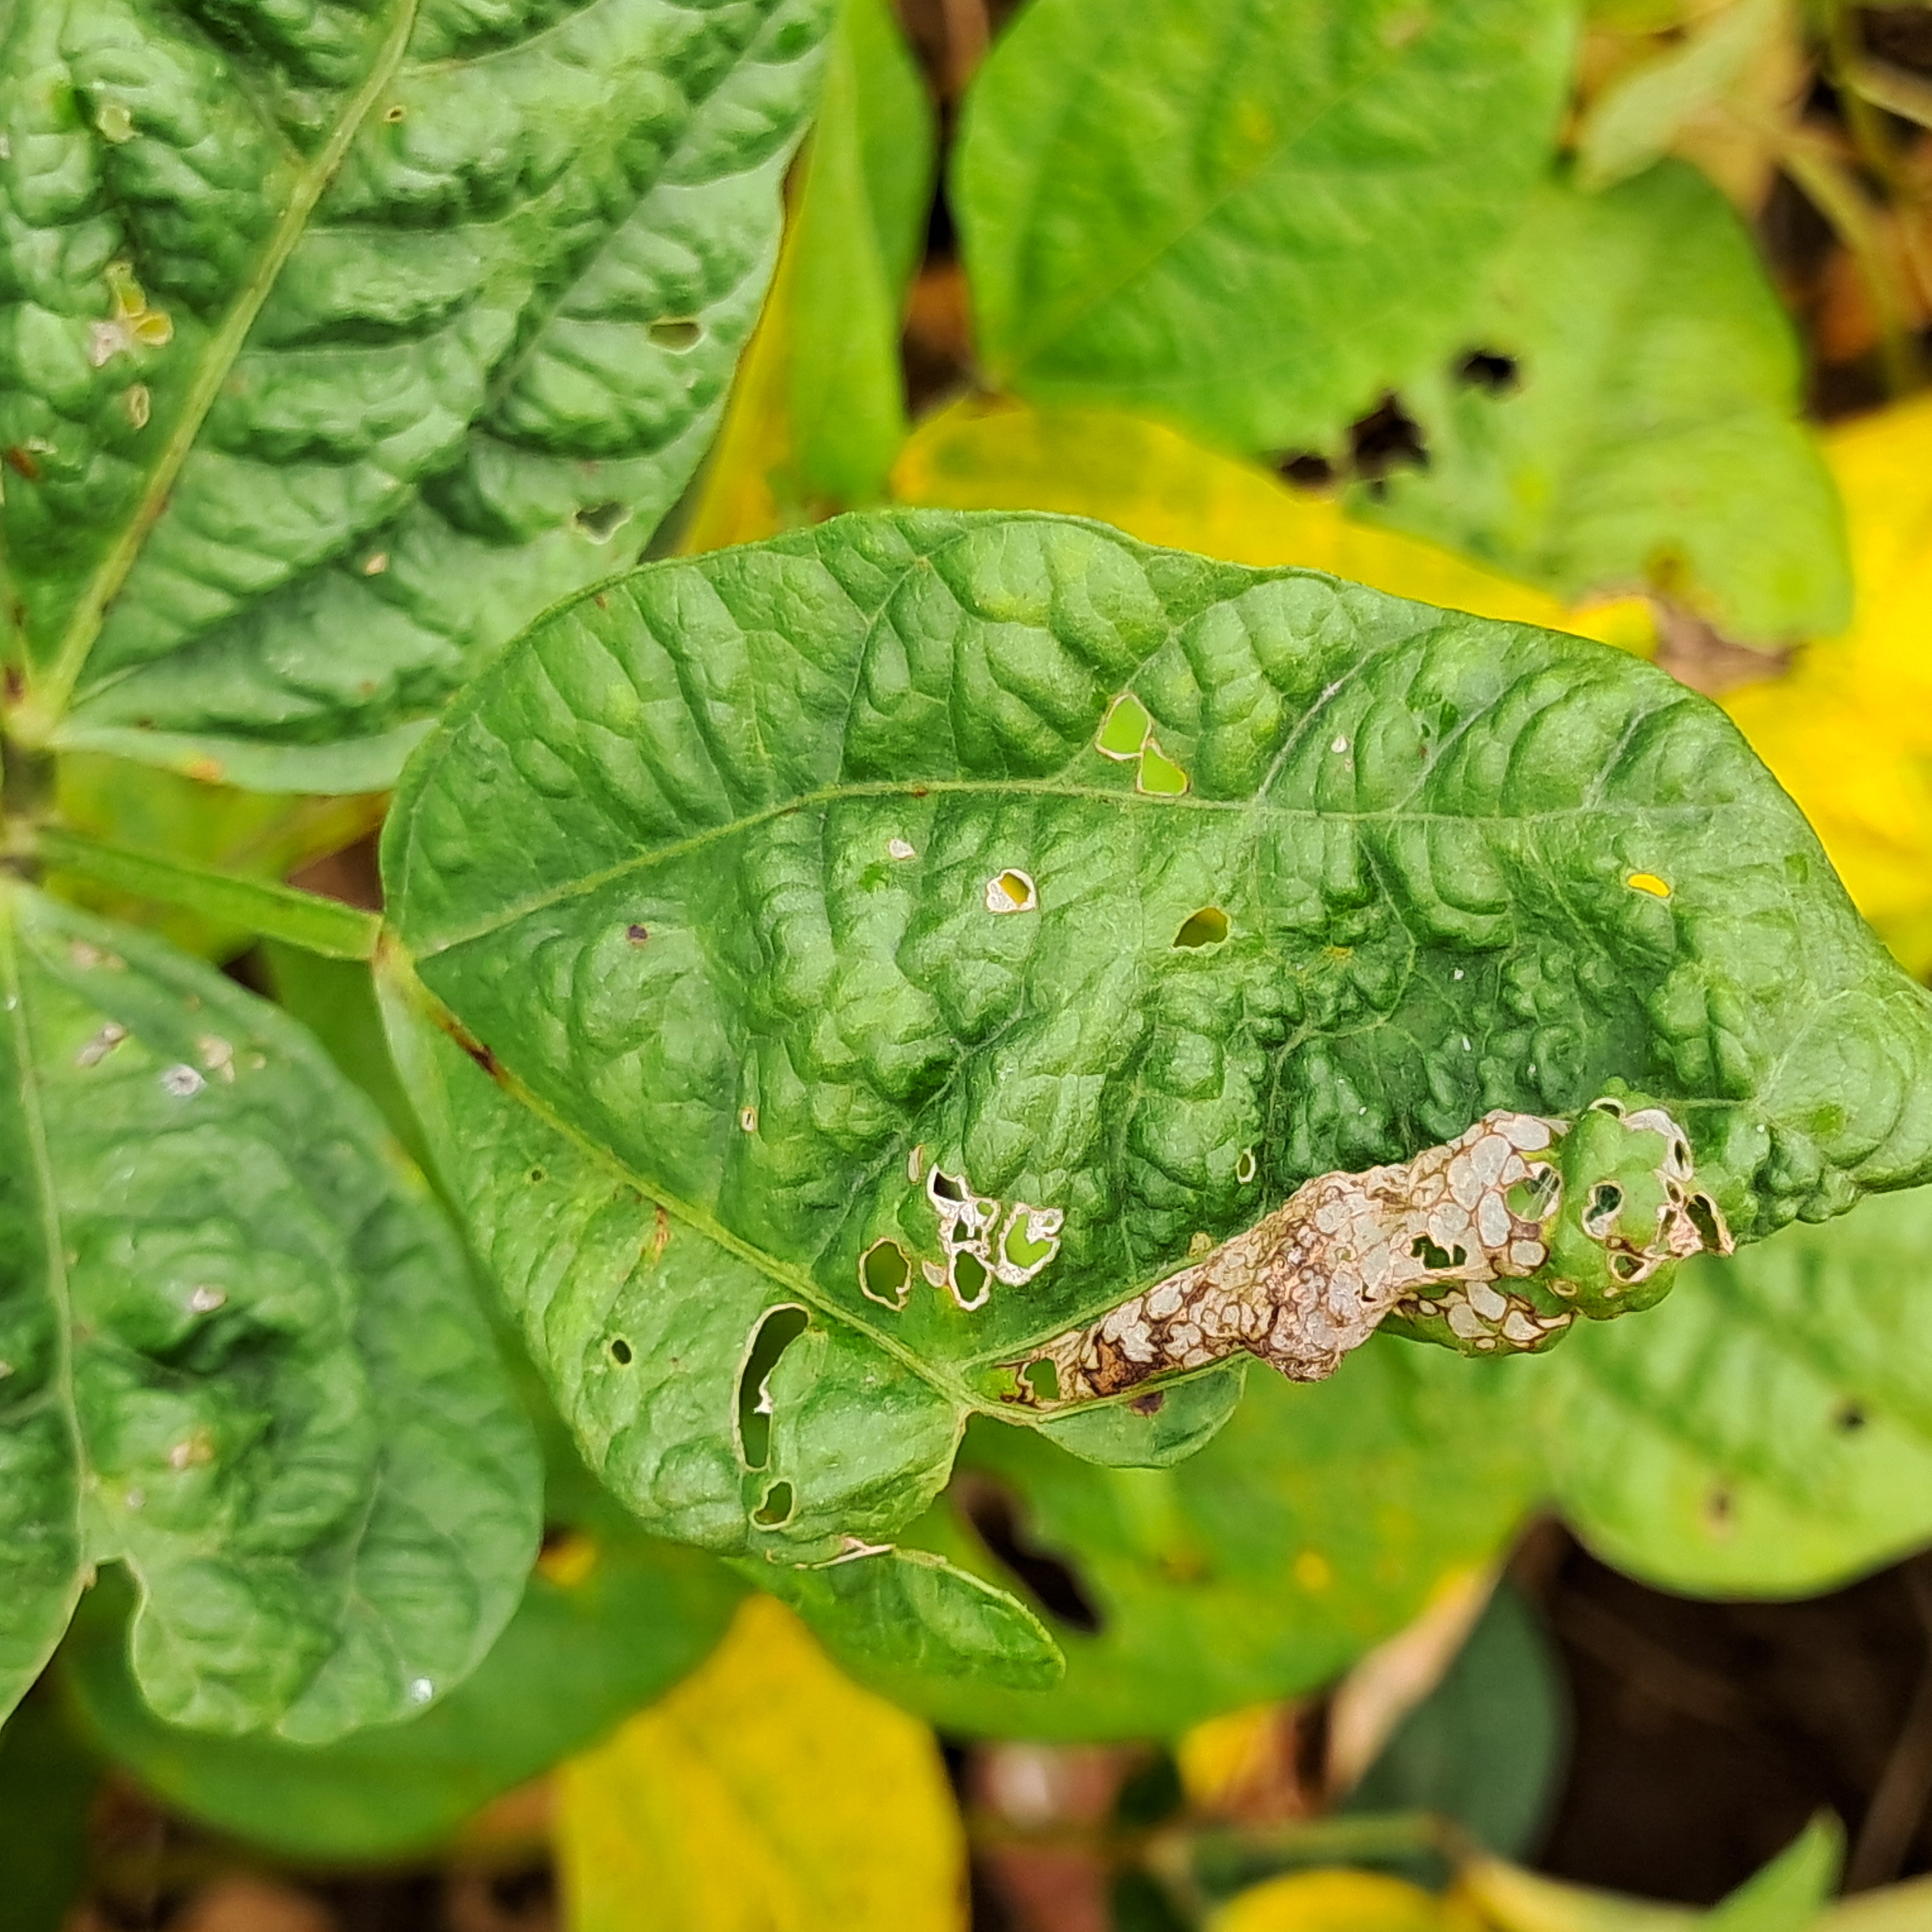
Label: Mosaic